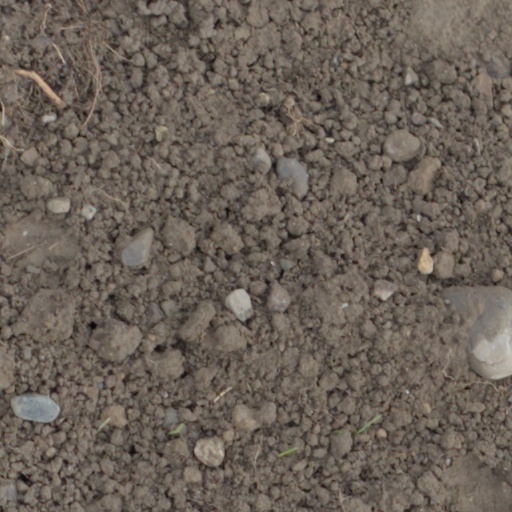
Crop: wheat